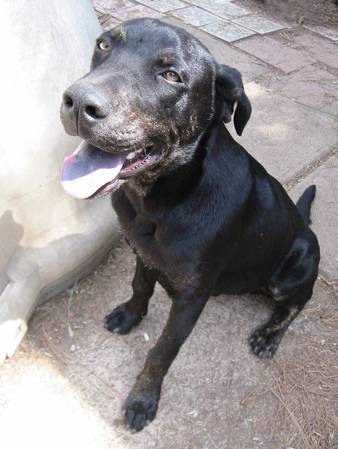
Label: dog